USS Proteus (AS-19)

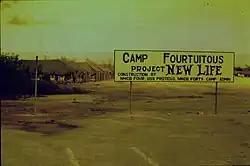
Operation New Life camp sign crediting "Proteus", 1975

The exchange was completed by mid-January, 1973, and "Proteus" resumed her duties. In 1974 personnel from the Ship Repair Facility at Naval Base Guam removed the remaining 5-inch gun turret and munitions as unnecessary for her primary mission – leaving only the four 20mm mounts as her main defensive weapons. When Saigon fell in 1975, some 100,000 Vietnamese fled their country and were processed by the U.S. on Guam. In a massive undertaking called Operation New Life, every able-bodied individual who could be spared helped provide facilities to care for the refugees. As part of that effort over 1,000 officers and men from "Proteus" worked with Seabee construction personnel to erect the refugee tent city at Orote Field on Naval Base Guam, leaving only a hand-picked skeleton crew of individuals aboard to see to her safety and security; as well as handle emergencies from the boats that were in. But for that week, "Proteus" was out of business as usual – for which the Secretary of the Navy awarded "Proteus" her second Meritorious Unit Commendation in 1975; and she (along with other participating Navy Units) were awarded the first award of the Navy Humanitarian Service Medal (established by Executive Order January 1977 for actions beginning 1 April 1975).